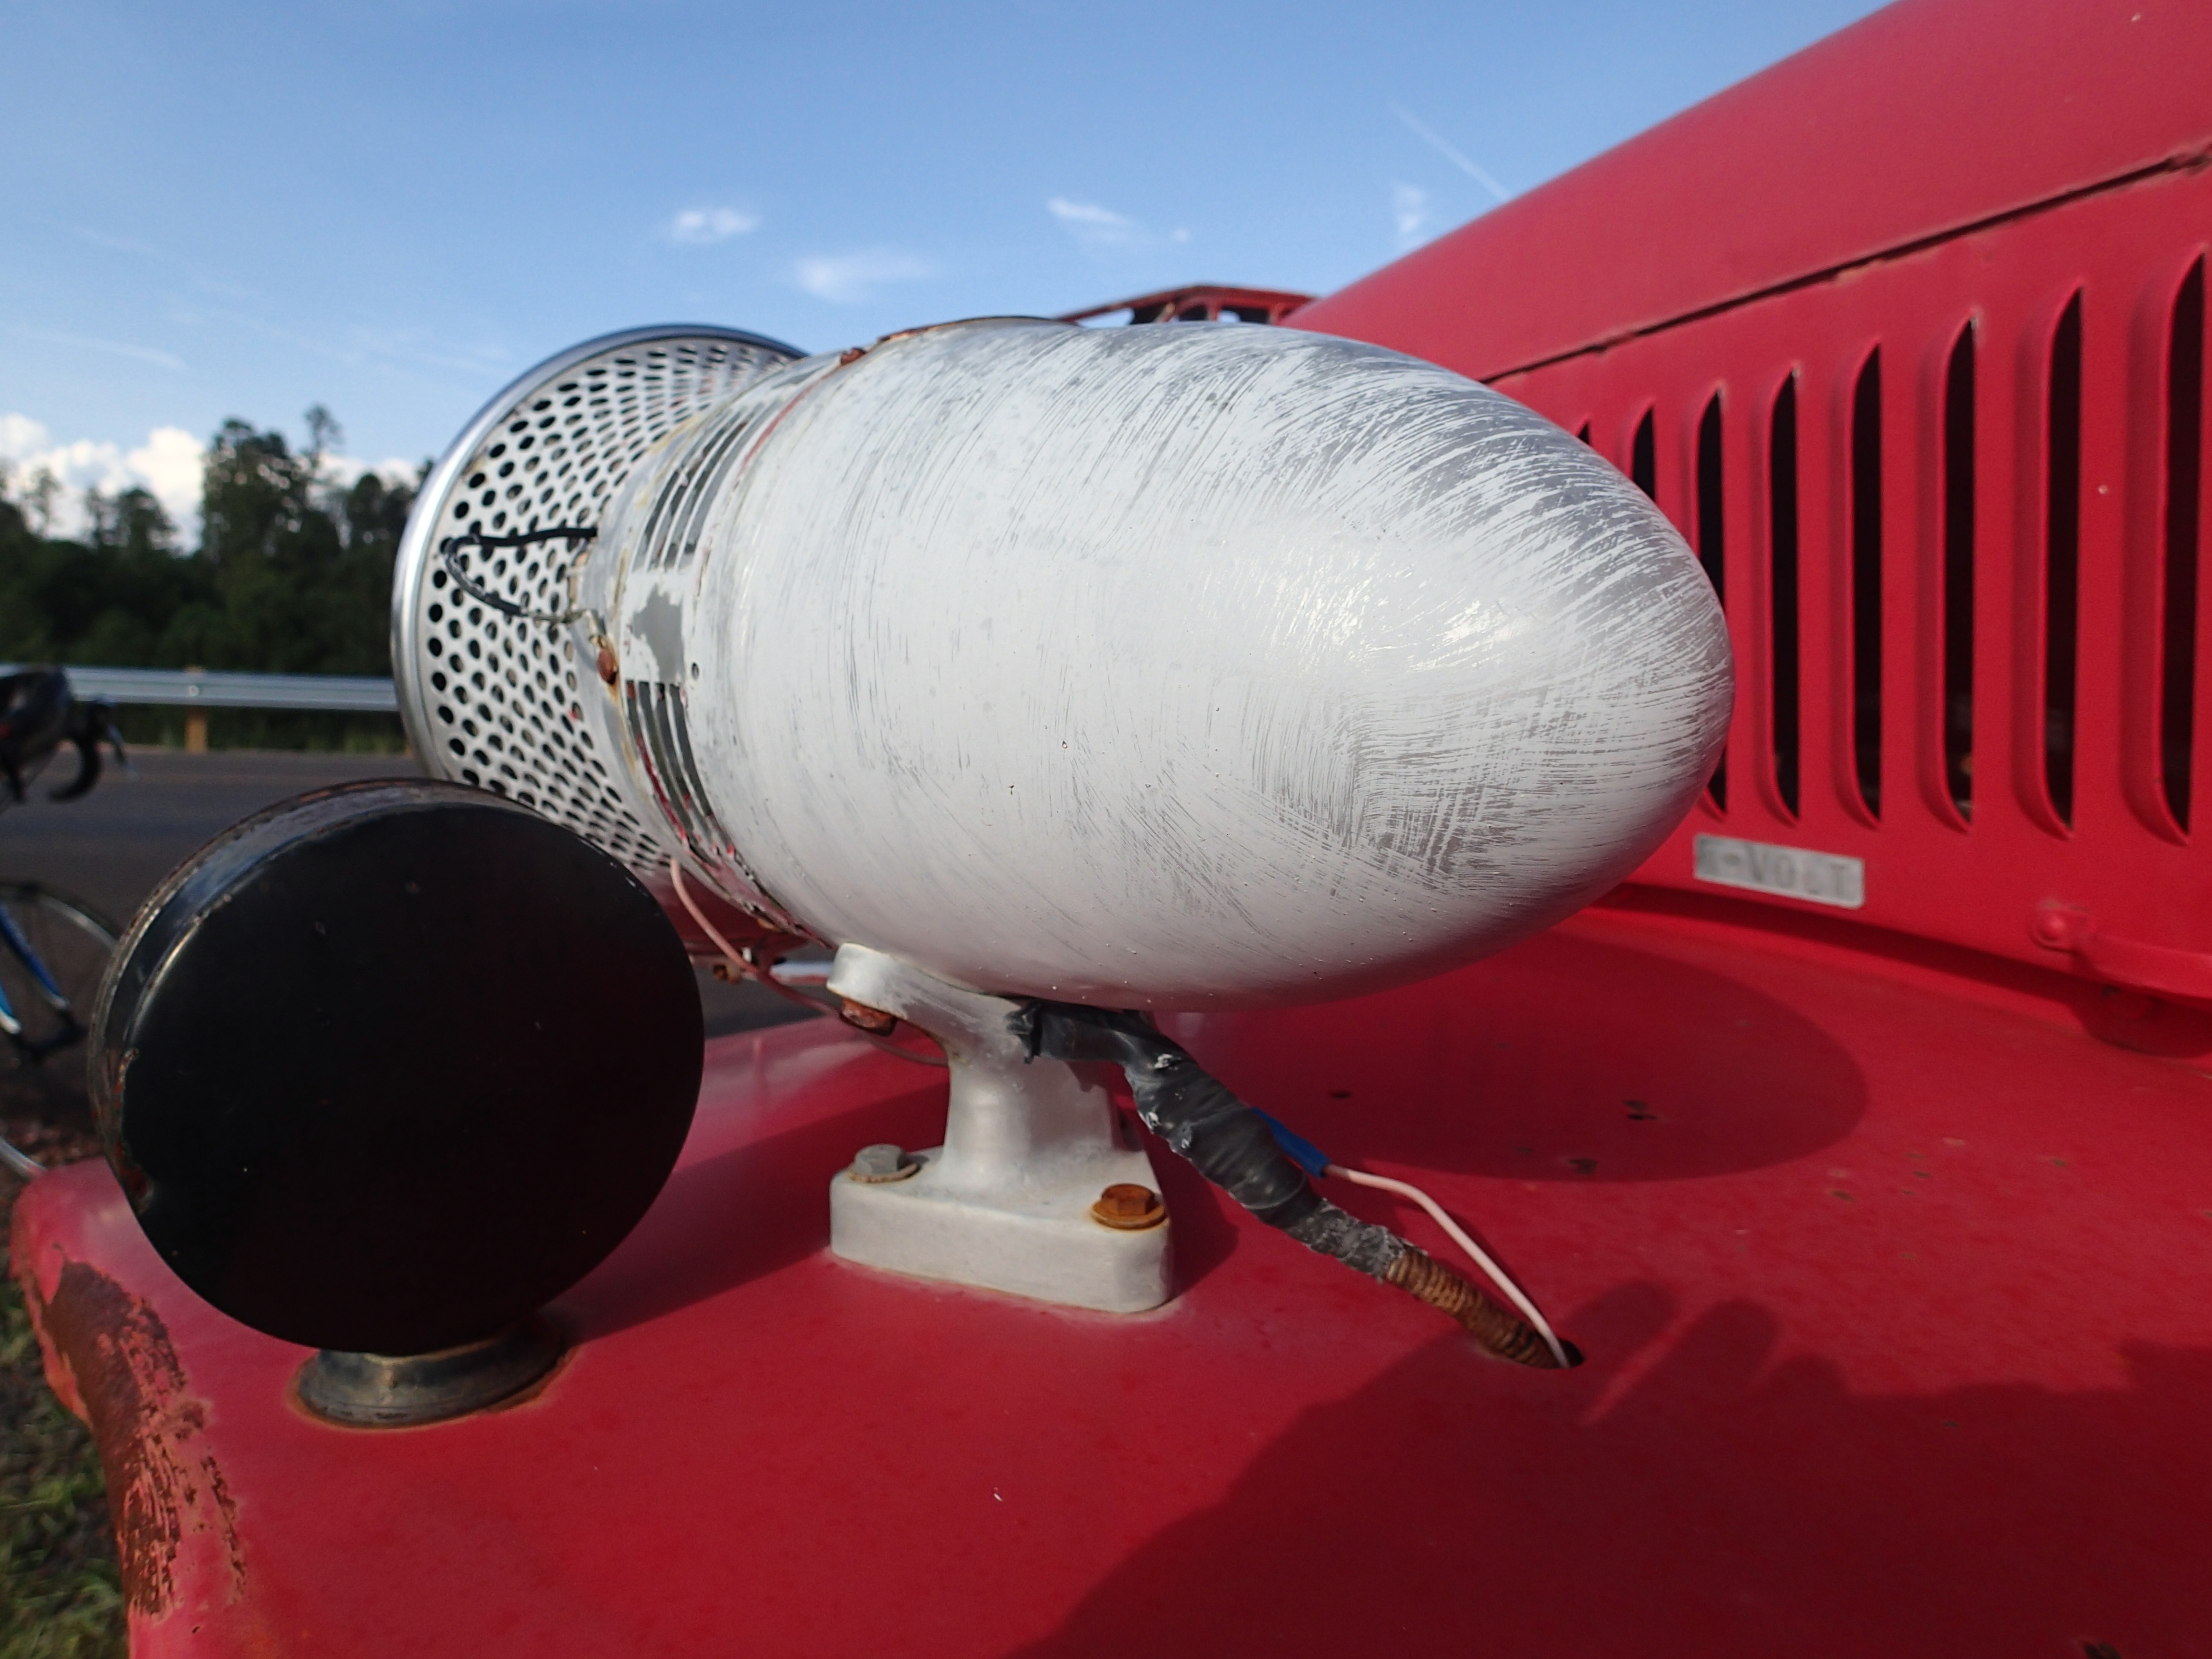
wheel, red, vehicle, arizona, happyjack, aircraft engine